Haxhi Zeka

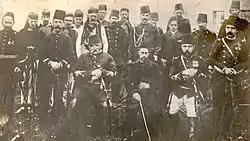
Picture of Haxhi Zeka (sitting in the middle) with Ali Pasha of Gucia (sitting, first from the left) with some other members of Prizren League

Haxhi Zekë Byberi mostly known as Haxhi Zeka (20 December 1832 – 21 February 1902) was an Albanian nationalist leader, a member of the League of Prizren, while in 1899 he was part of the establishment and leadership of the League of Peja, another organization seeking protection of Albanians territories from Balkan states. Zeka was assassinated by a Serbian agent in 1902.